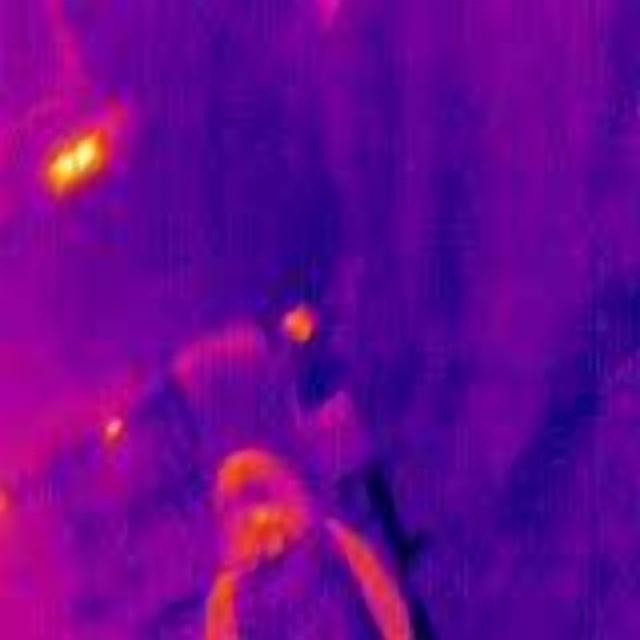
Detected objects:
label: person